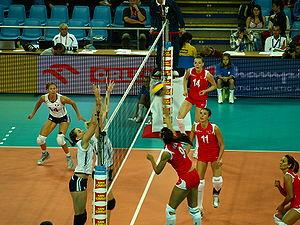
Le volley-ball, ou volleyball, est un sport collectif mettant en jeu deux équipes de 6 joueurs séparés par un filet, qui s'affrontent avec un ballon sur un terrain rectangulaire de 18 mètres de long sur 9 mètres de large. Avec 269 millions de pratiquants en 2007, il s'agit d'un des sports les plus pratiqués dans le monde.
L'équipe de France féminine de volley-ball est composée des meilleures joueuses françaises sélectionnées par la Fédération française de volley-ball. Elle était classée au 45ᵉ rang de la FIVB au 13 octobre 2014. Elle est actuellement au 39ᵉ rang, au 21 octobre 2018.
Le 26ᵉ Championnat d'Europe féminin de volley-ball a lieu à Łódź, Katowice, Bydgoszcz et Wrocław du 25 septembre au 4 octobre 2009.
L'équipe de Turquie de volley-ball féminin est composée des meilleurs joueurs turcs sélectionnés par la Fédération turque de volley-ball. Elle est actuellement classée au 5ᵉ rang de la FIVB au 19 février 2020.